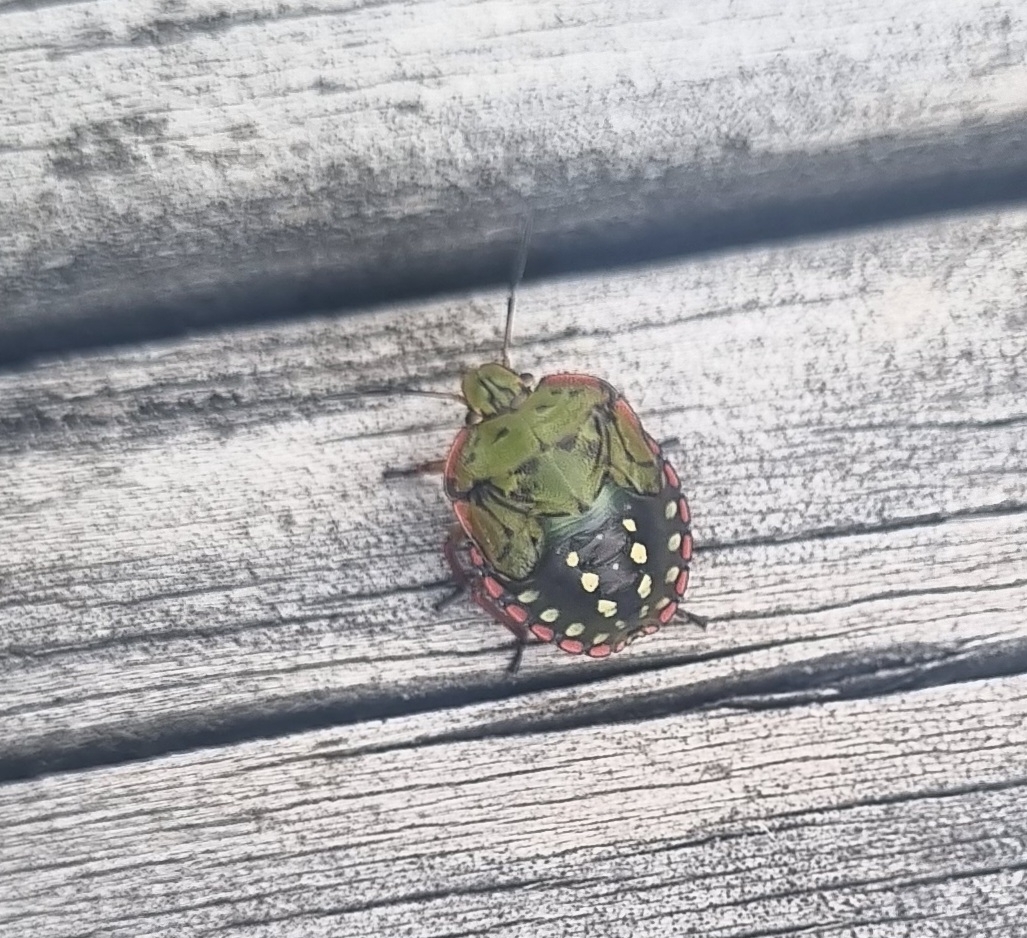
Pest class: stink_bug